Love Song (1954 film)

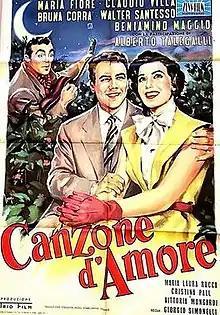

Love Song is a 1954 Italian musical film directed by Giorgio Simonelli and starring Claudio Villa, Maria Fiore and Walter Santesso.